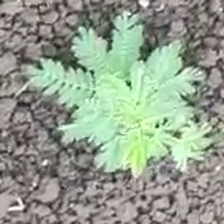
Weed species: Dwarf_cassia_(Chamaecrista pumila)